Teruyoshi Nakano

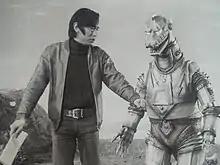
Nakano on set of "Terror of Mechagodzilla".

was a Japanese special effects director. He is best known for helming the special effects of the last six Showa "Godzilla" films and "The Return of Godzilla" (1984).